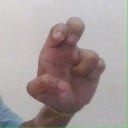
अक्षर: अ